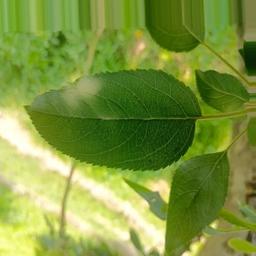
Label: Healthy